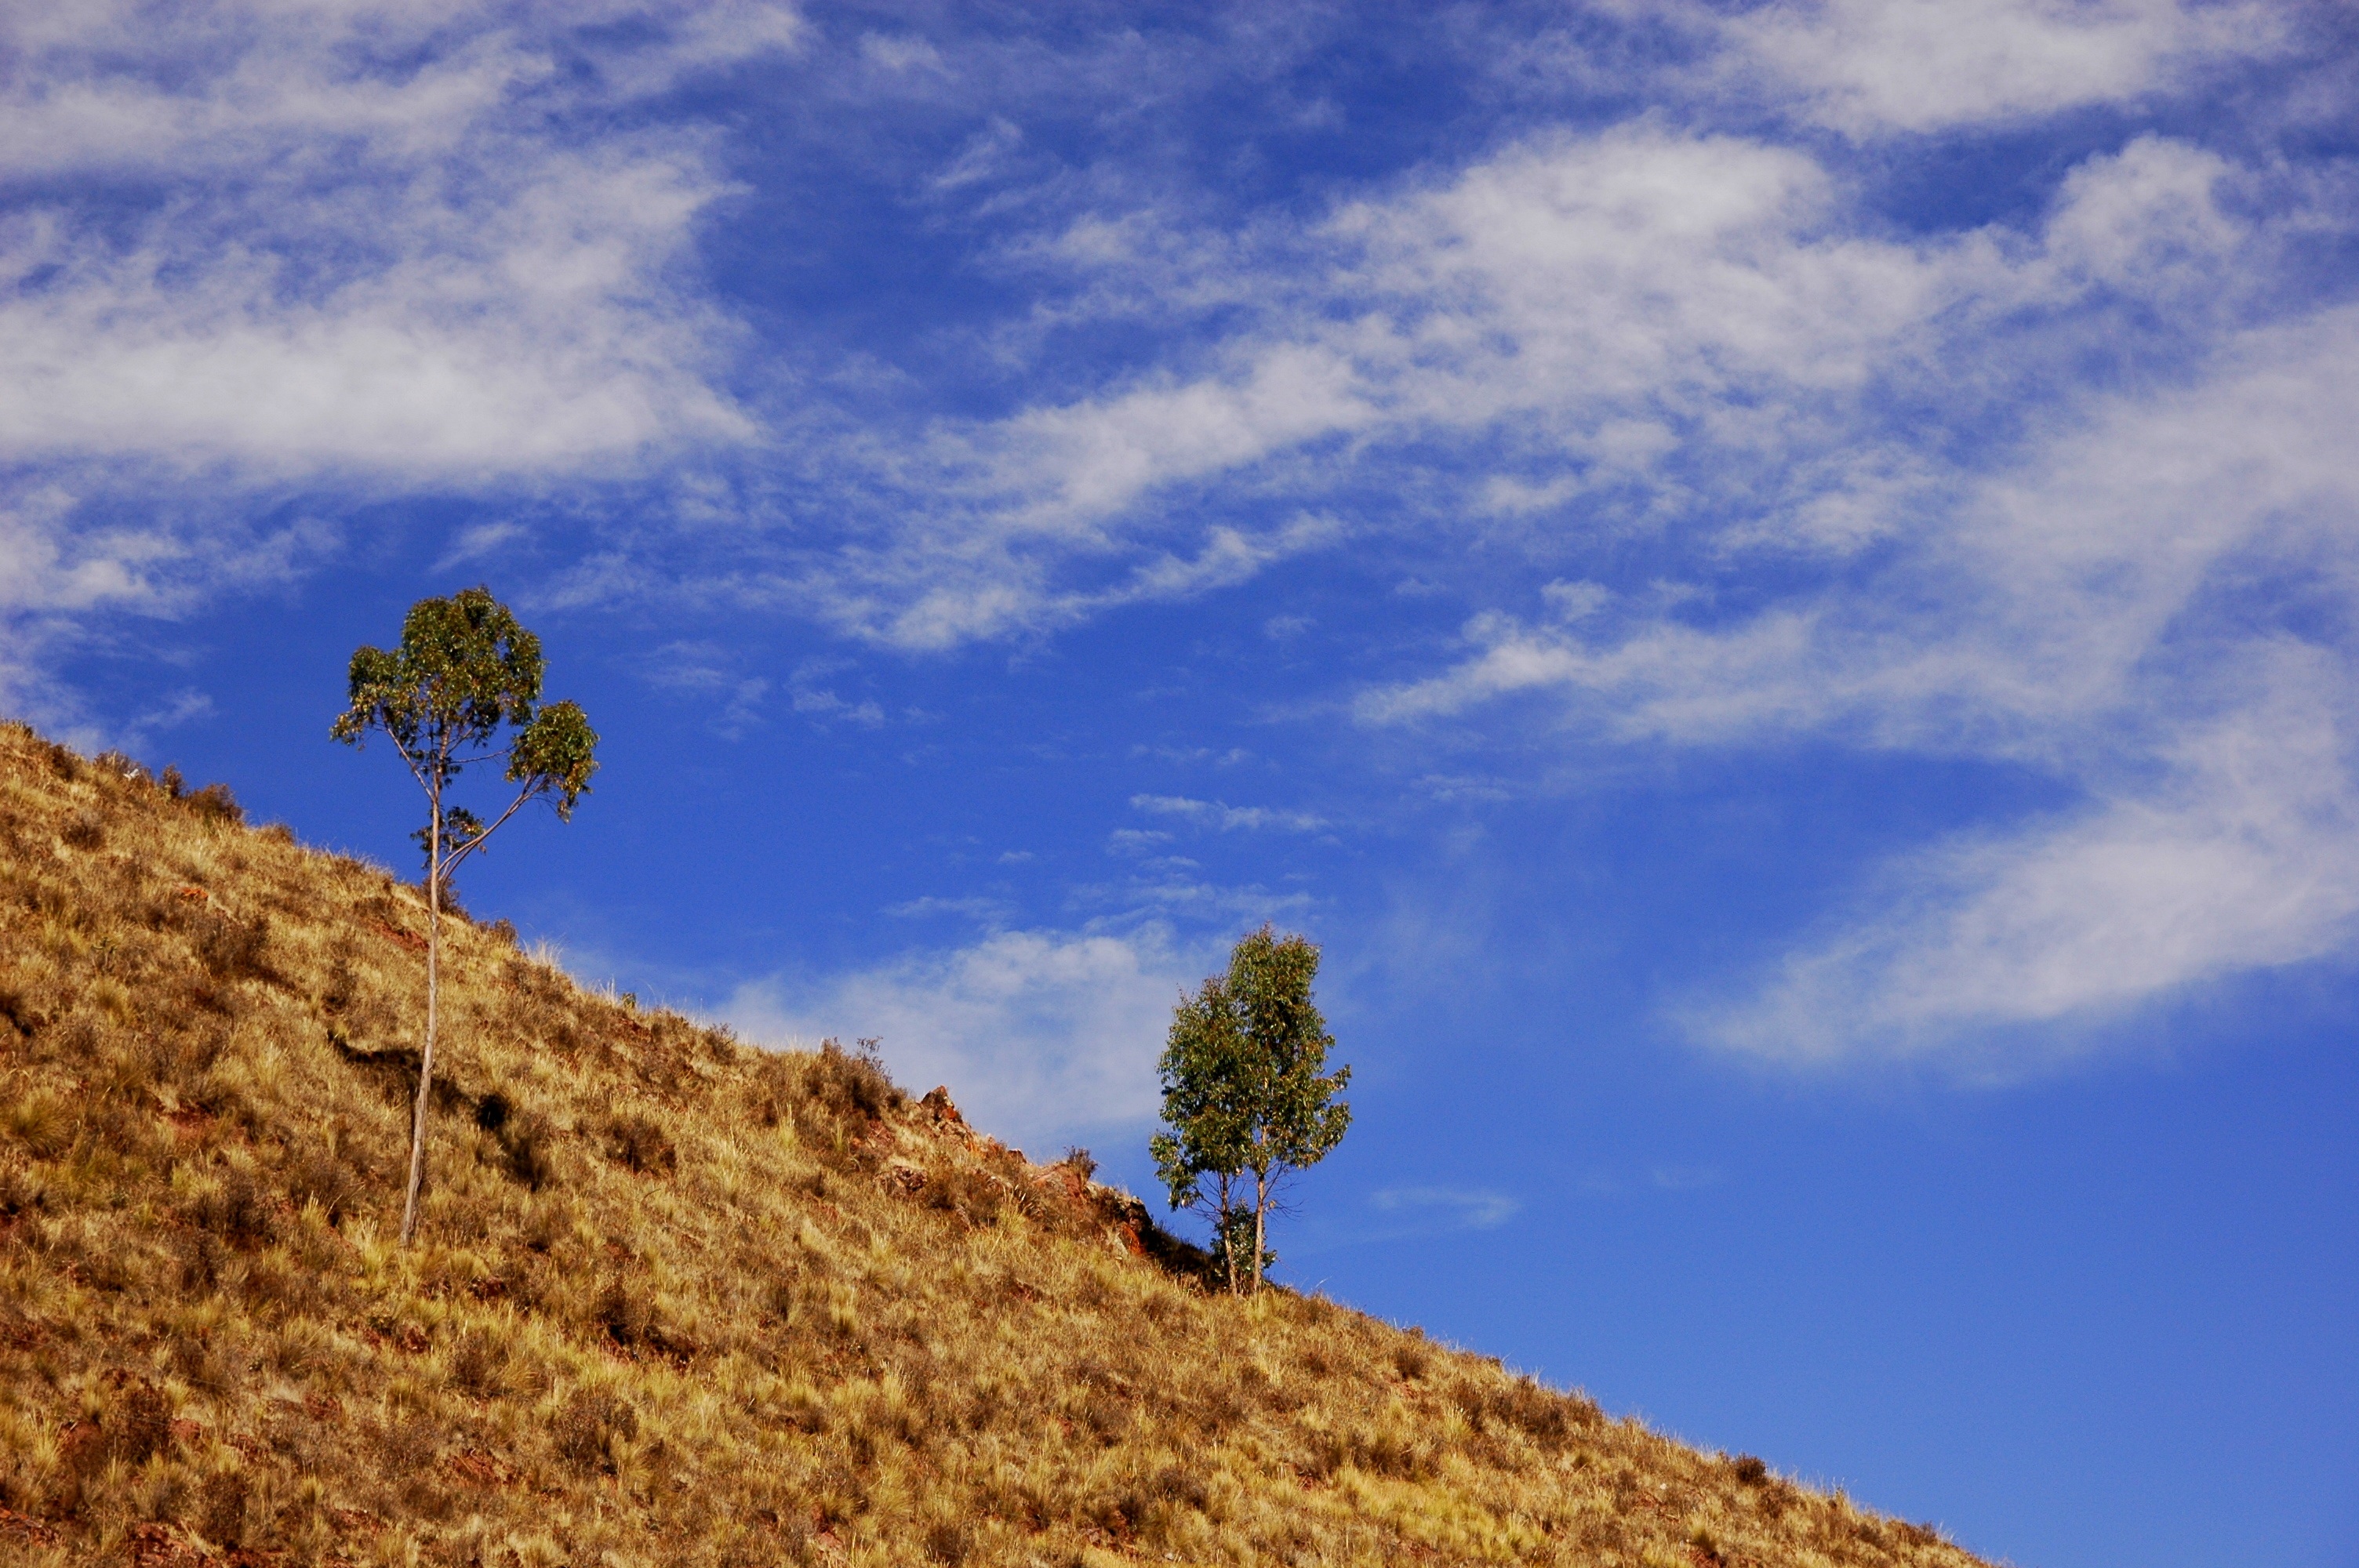
landscape, tree, grass, sand, horizon, mountain, cloud, plant, sky, field, meadow, prairie, hill, flower, soil, agriculture, ridge, grassland, plateau, ecosystem, rural area, meteorological phenomenon, natural environment, grass family, mountainous landforms